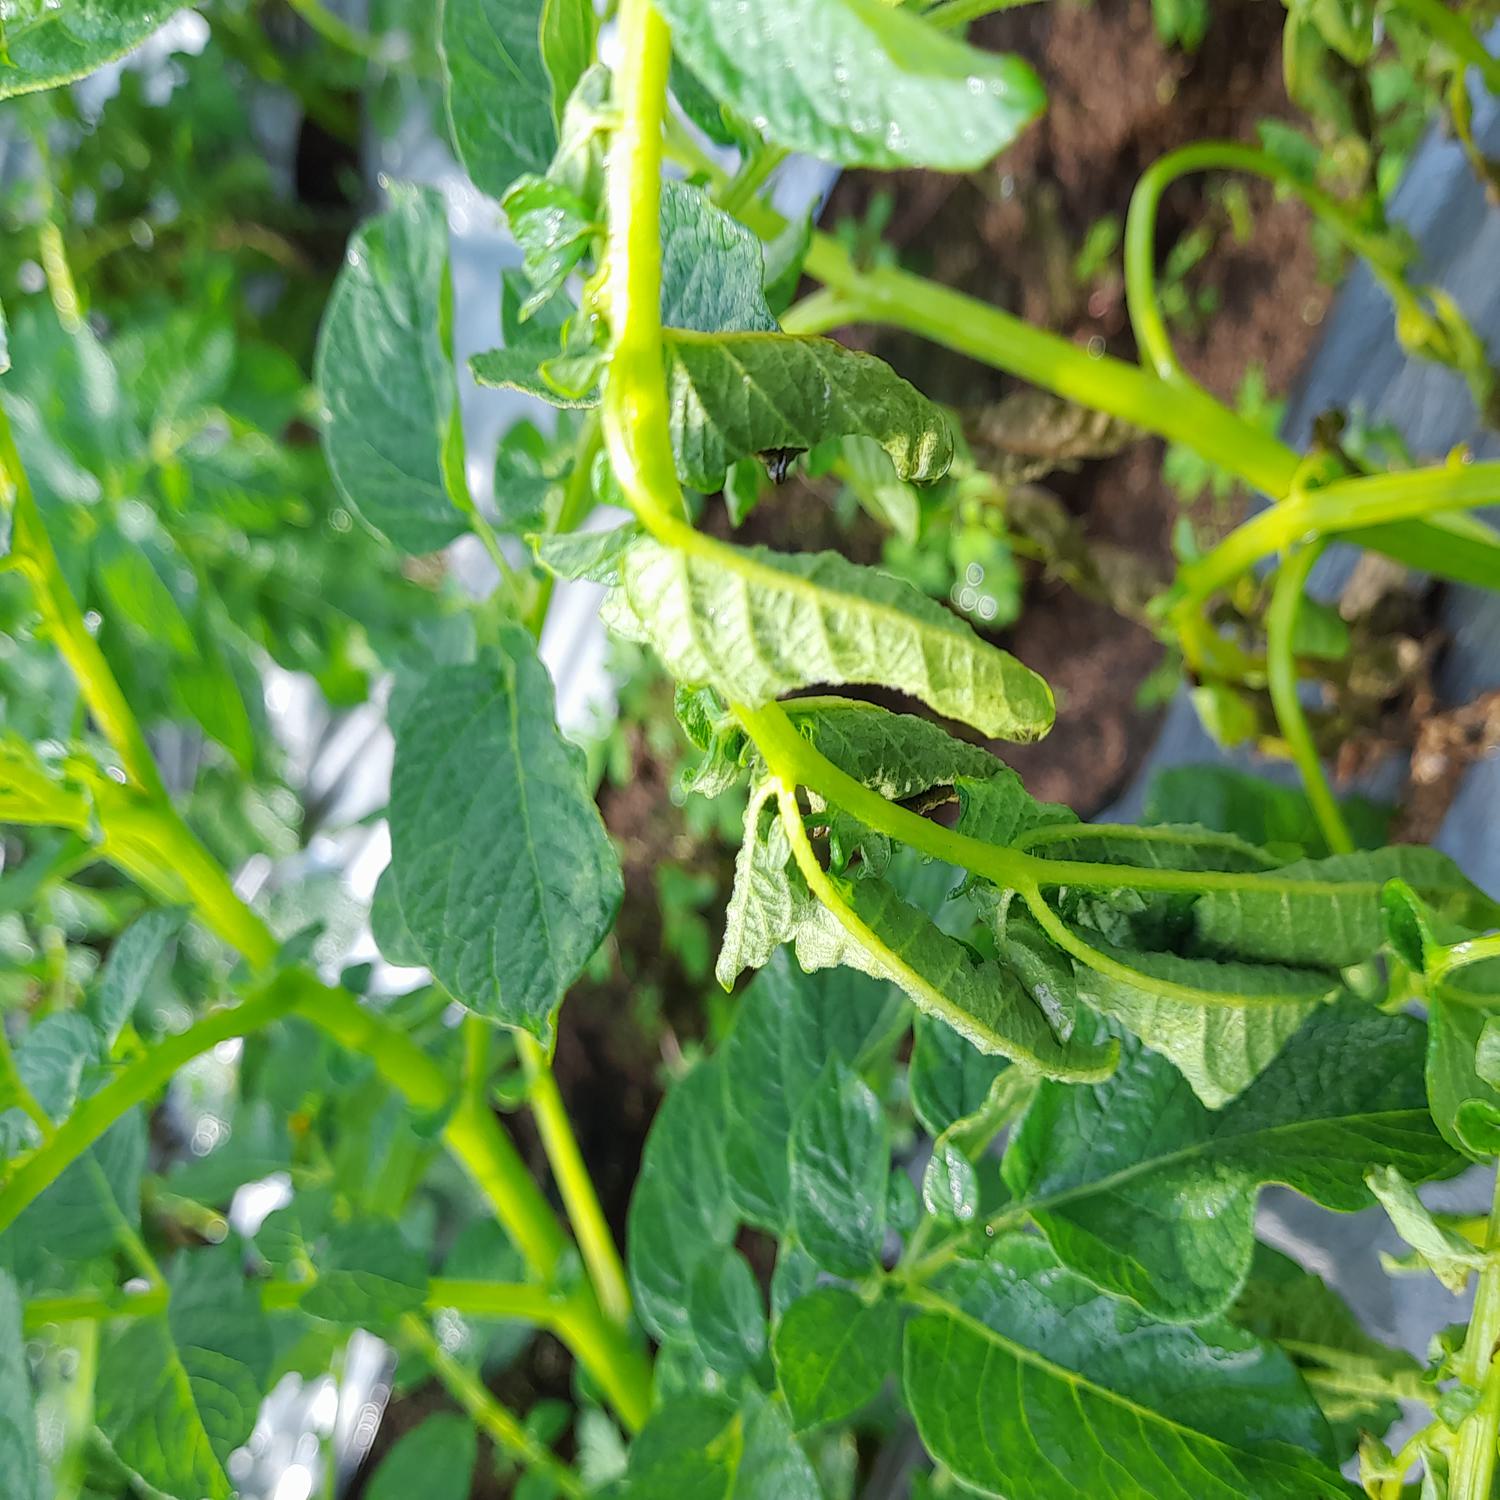
Etiqueta: Pudricion_Parda